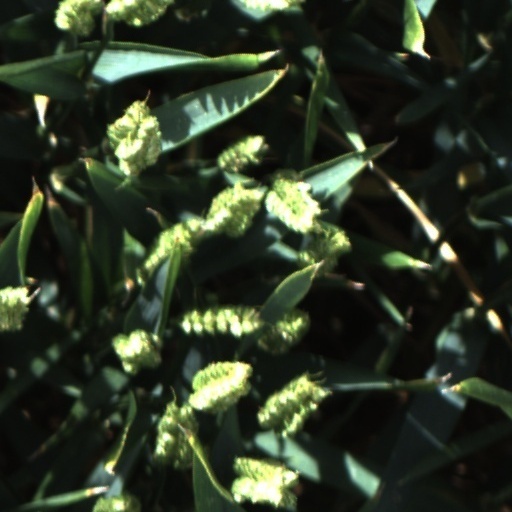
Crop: wheat